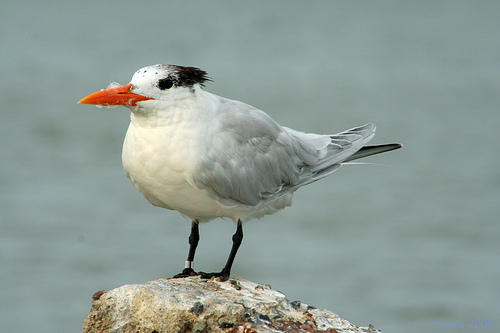
bird with long orange beak, long black legs, and white and gray feathers.
a white bird with very light gray wings and tail descending darker, larger medium-thin beak in bright orange with a sharp tip, and black feather ends on crown.
the bird stands on a rock with its black feet, white belly matches up with its long pointy beak.
a long-legged bird with a bright orange beak and gray wings.
a white breast and belly is offset by grey wings and black inner retrices, along with an orange beak and black feet.
a small bird with a long orange beak, white feathers and grey feathers, and a short grey tail.
the gray and white bird has a pointy, bright orange beak and black feeta small bird with a bright orange beak and thin black thighs and tarsus.
the bird has a white body with a thick orange beak and black legs.
this bird is white with grey and has a long, pointy beak.
Species: Elegant Tern